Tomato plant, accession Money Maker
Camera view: vertical (180 deg); turntable rotation: 60 degrees
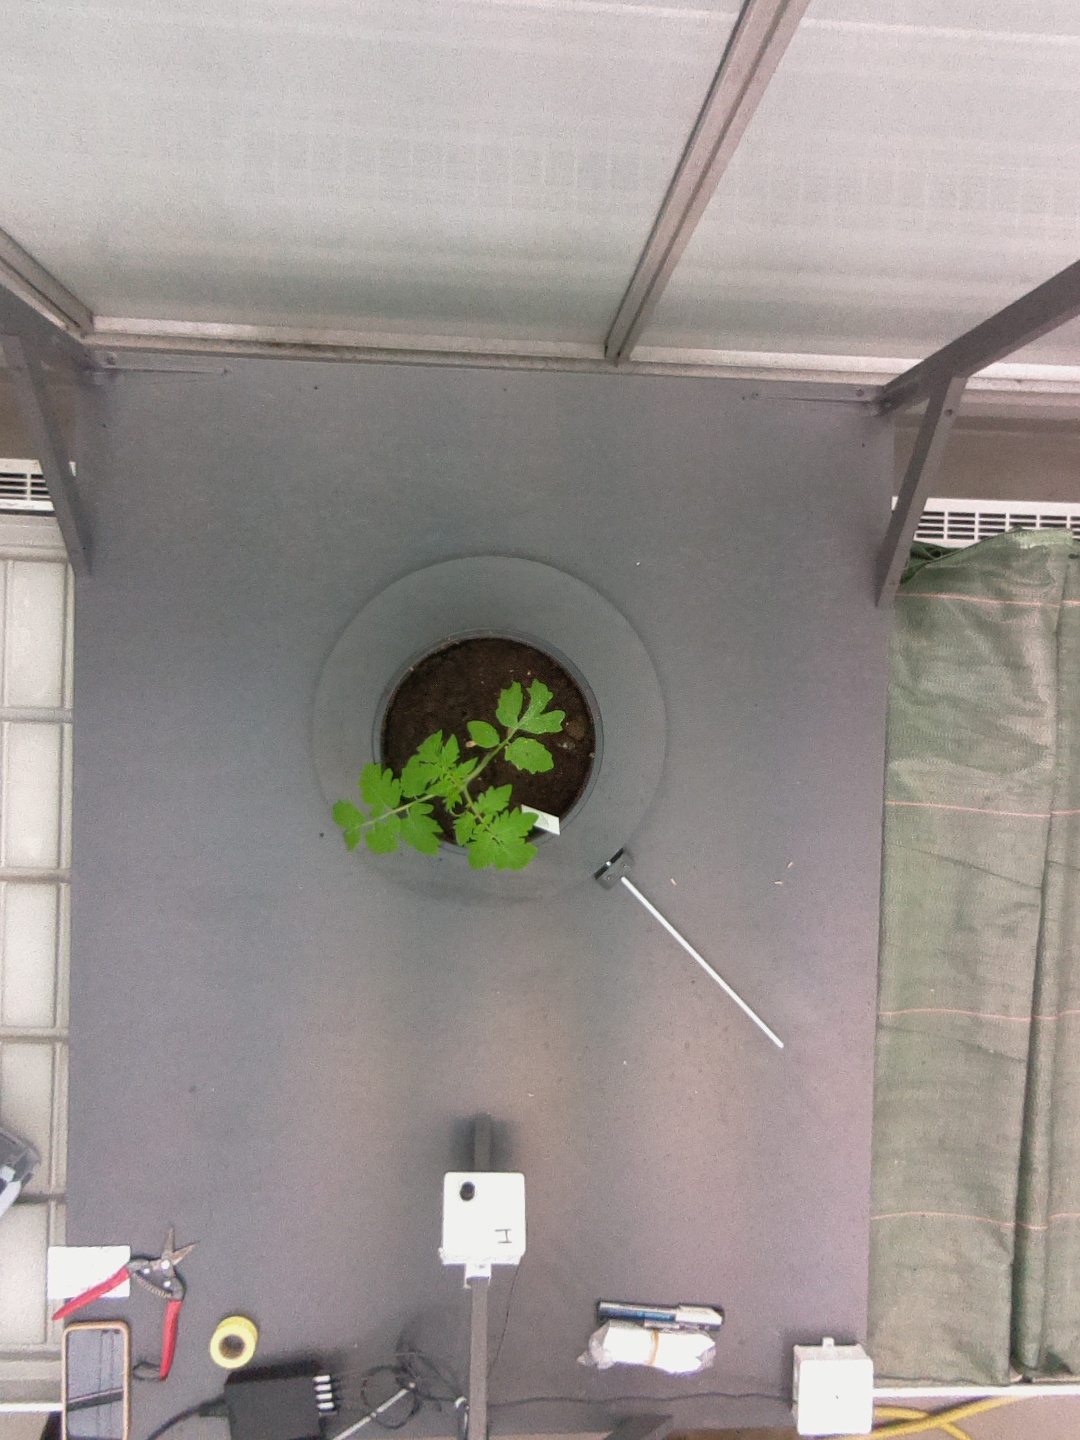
BBCH growth stage 13: 6 of true leaves visible